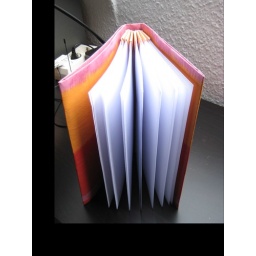
Modell von Hedi Kyle, gefaltet aus Tapete. Model by Hedi Kyle, paper: wall paper